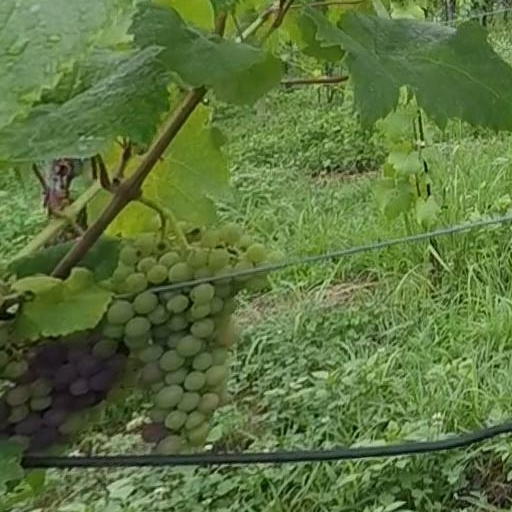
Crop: grape